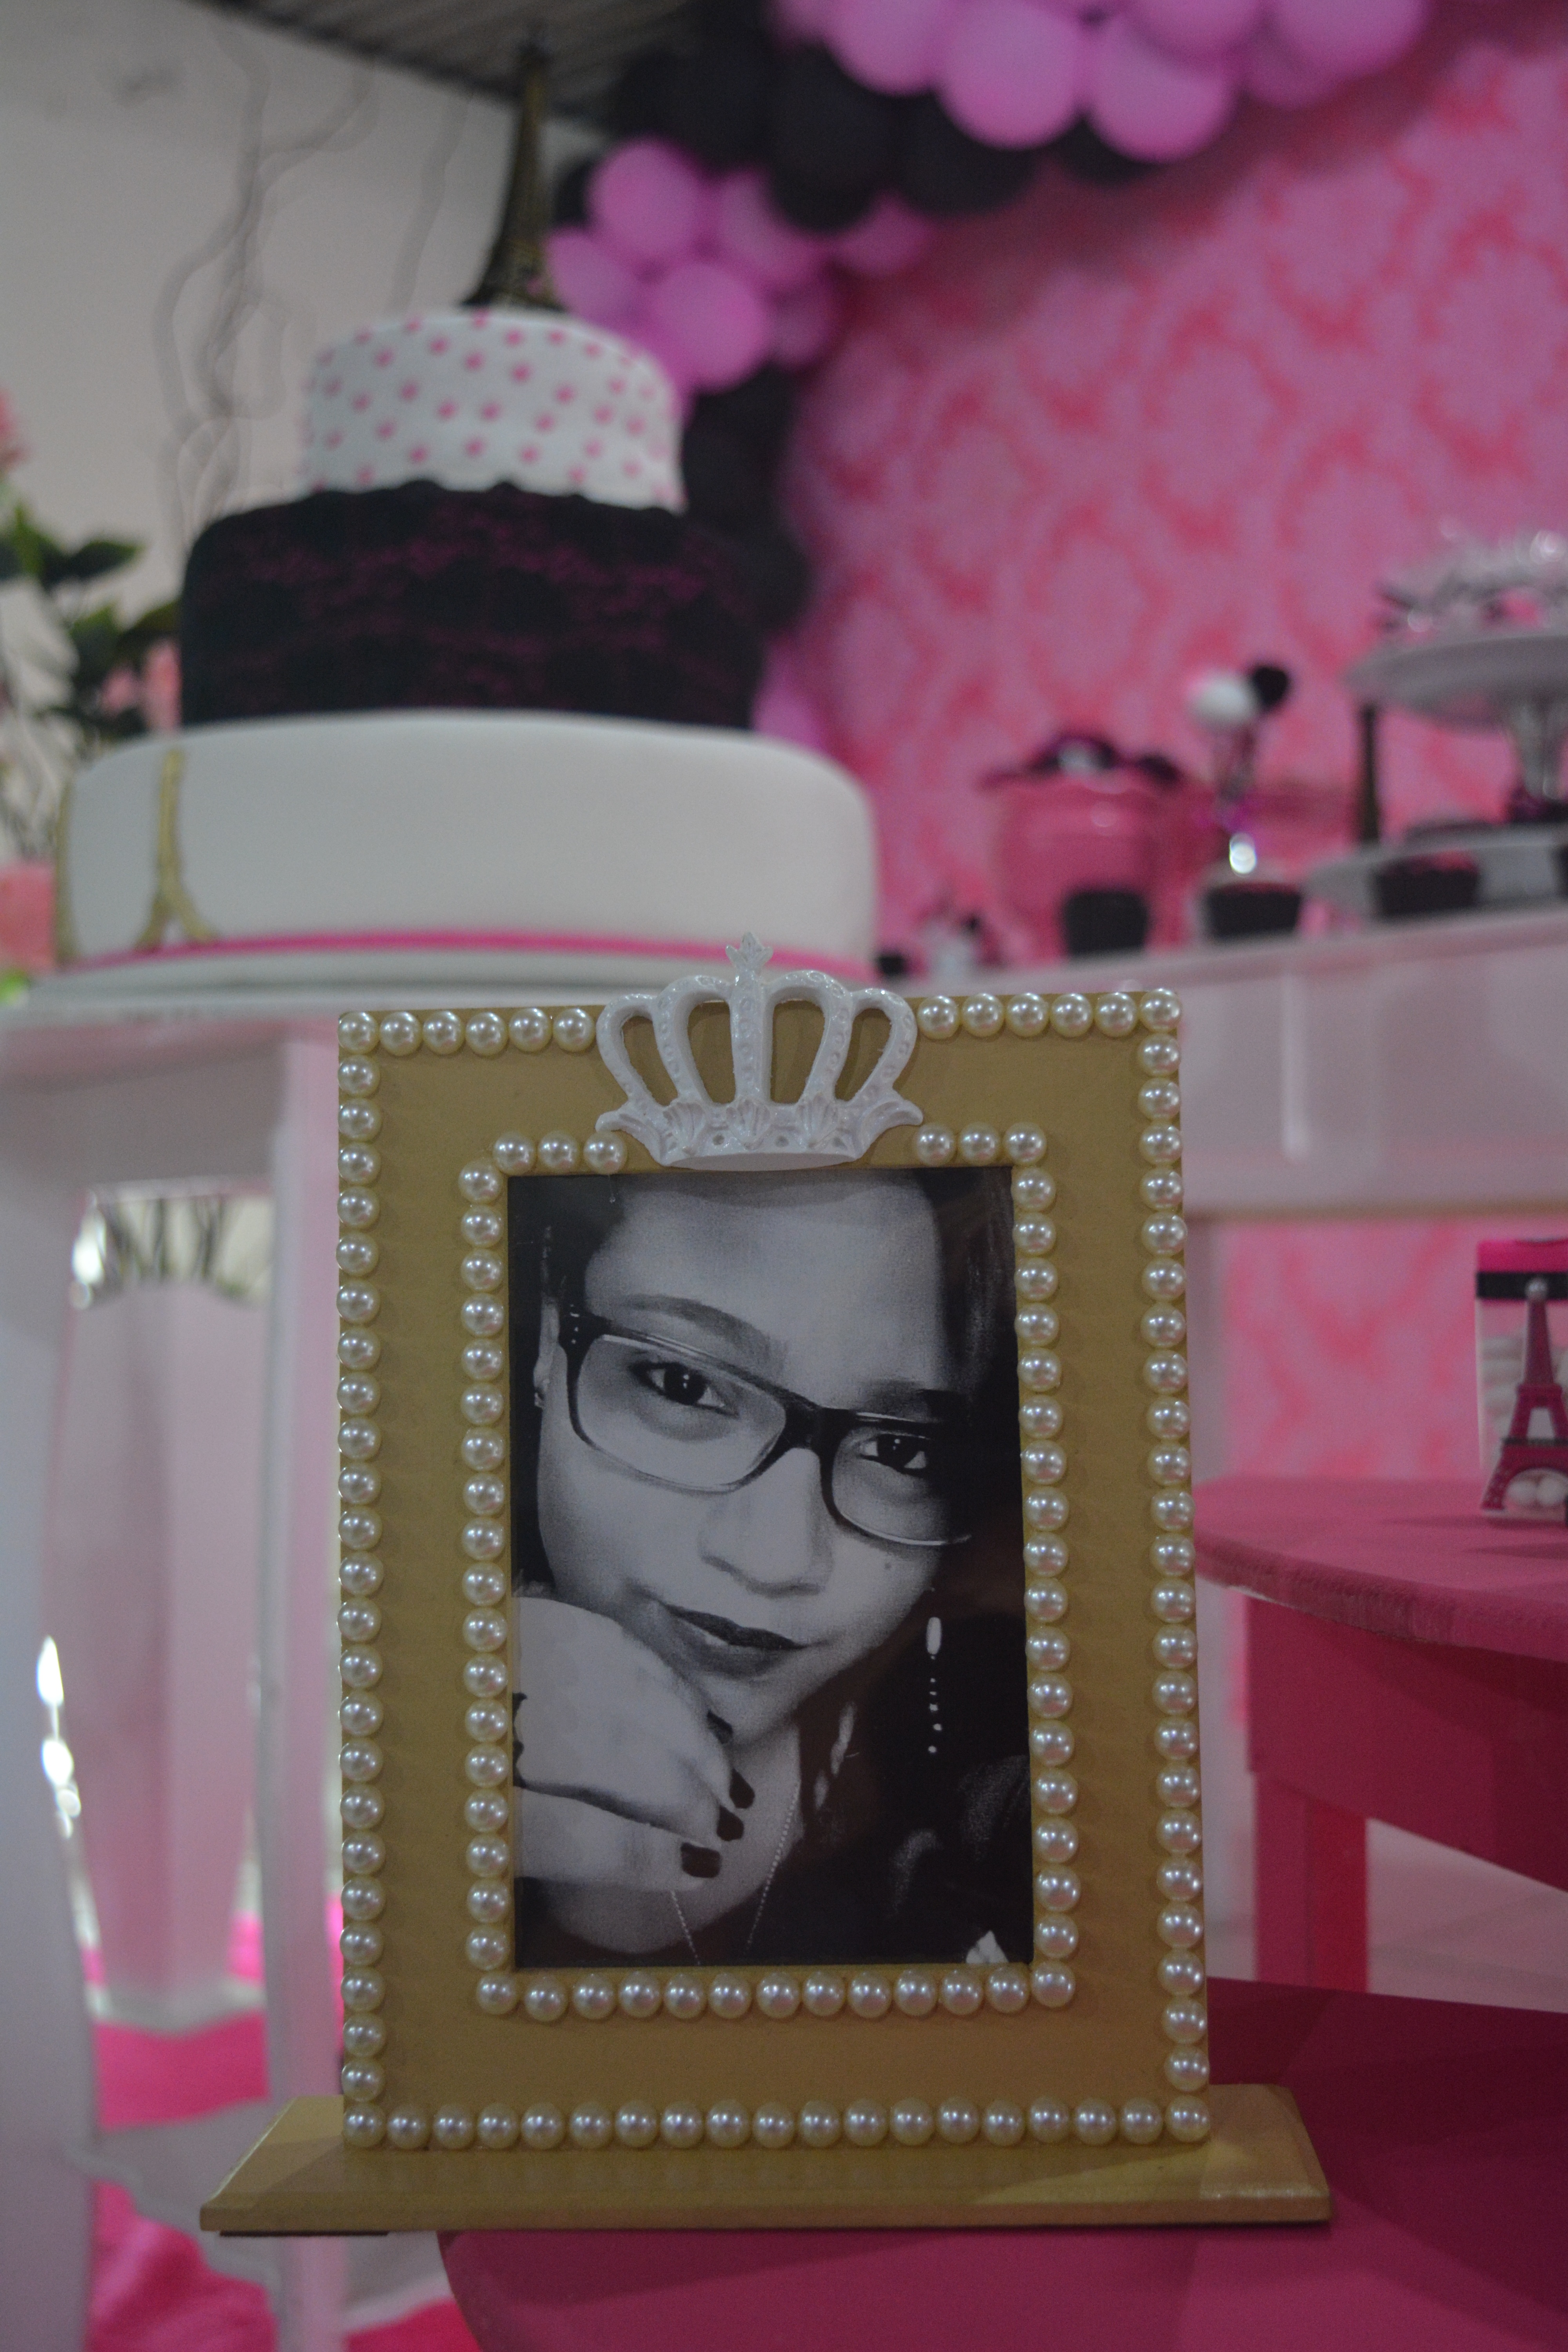
portrait, pink, door, art, party, rosa